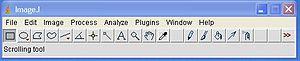
ImageJ est un logiciel multiplate-forme, libre et open source de traitement et d'analyse d'images développé par les National Institutes of Health, en 1987. Il est écrit en Java et permet l'ajout de nouvelles fonctionnalités via des plugins et macros.